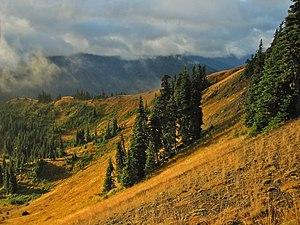
Le sapin subalpin ou sapin des Rocheuses est une espèce de sapin de la famille des Pinaceae. Il s'étend sur l'ouest de l'Amérique du Nord. On le trouve présent dans les montagnes du Yukon, en Colombie-Britannique, à l'ouest de l'Alberta au Canada; au sud-est de l'Alaska, dans l'État de Washington, de l'Oregon, de l'Idaho, dans l'ouest du Montana, dans le Wyoming, en Utah, au Colorado, au Nouveau-Mexique, en Arizona, dans le nord-est du Nevada, et dans les montagnes du nord-ouest de la Californie aux États-Unis. On le trouve à des altitudes comprises entre 300 et 900 m au nord et entre 2 400 et 3 650 m au sud de sa zone d'expansion. On le retrouve fréquemment au niveau de la limite des arbres.
Le parc national Olympique est un parc national américain situé à proximité de la ville de Seattle, dans l'État de Washington, dans le Nord-Ouest des États-Unis.